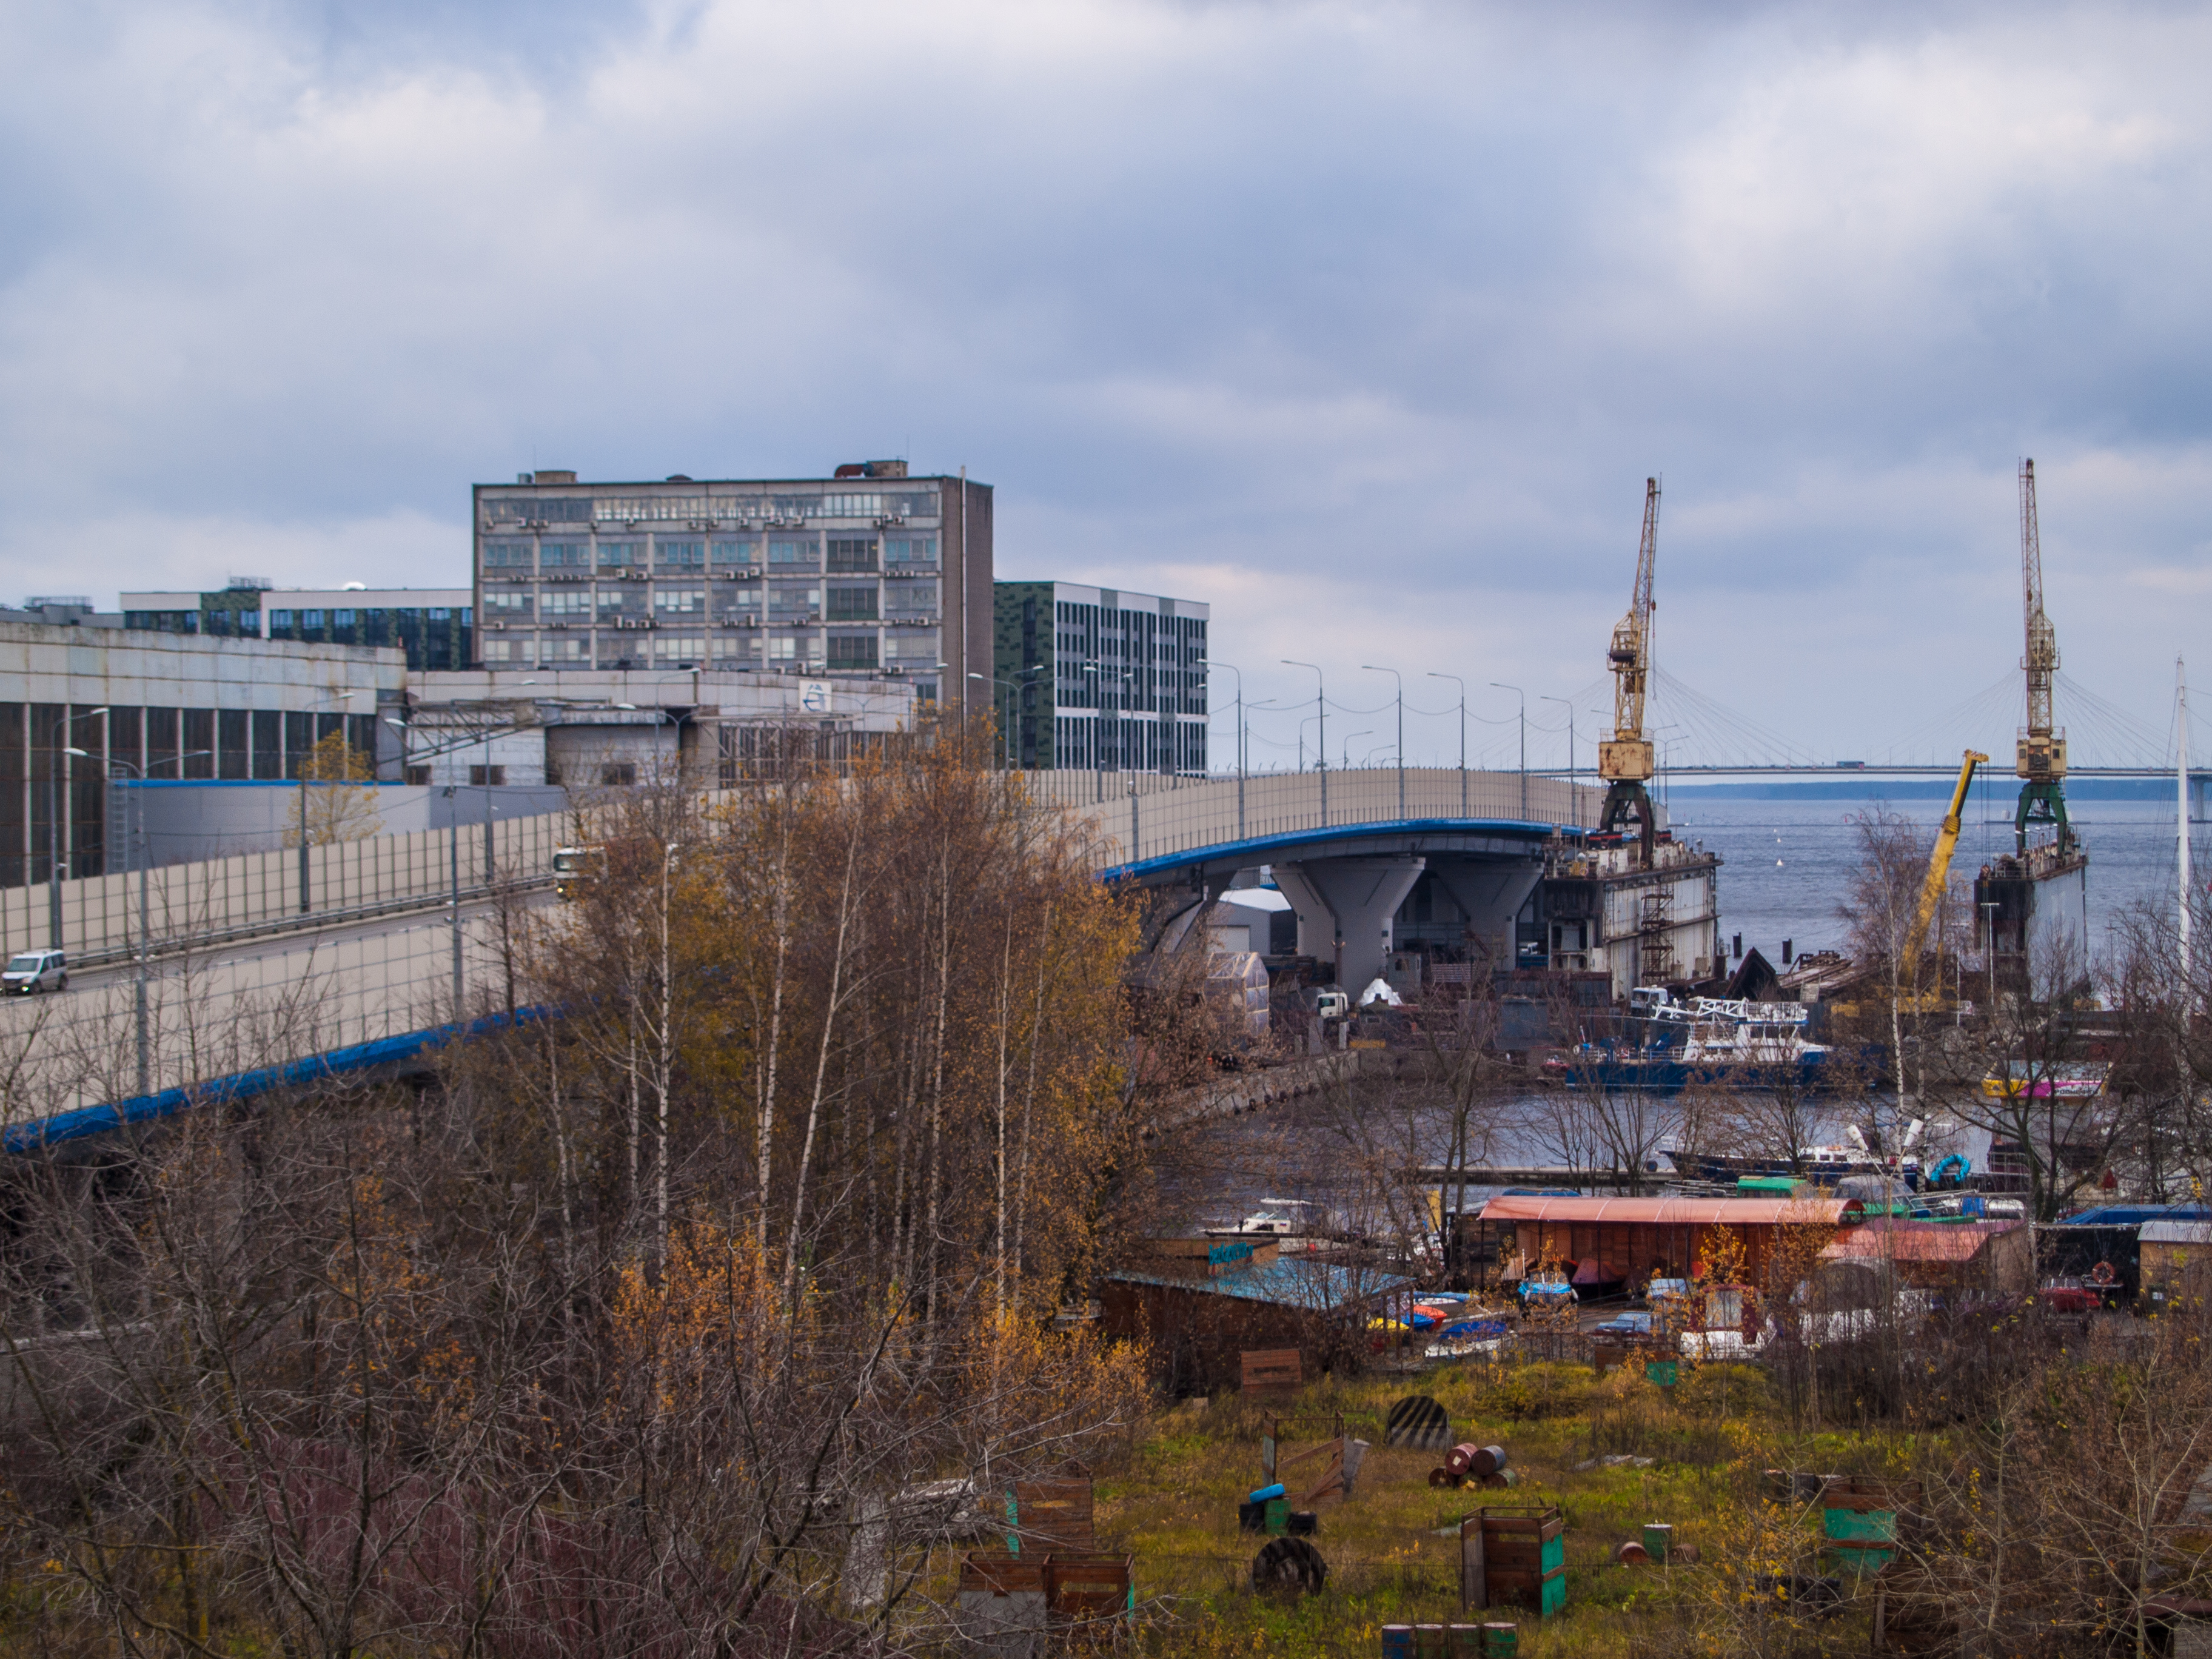
images, sky, cloud, building, plant, window, tower block, tree, residential area, city, urban design, cityscape, roof, winter, landscape, house, suburb, mixed use, crane, skyscraper, electricity, downtown, horizon, evening, industry, hill, spire, facade, condominium, skyline, tourism, grass, apartment